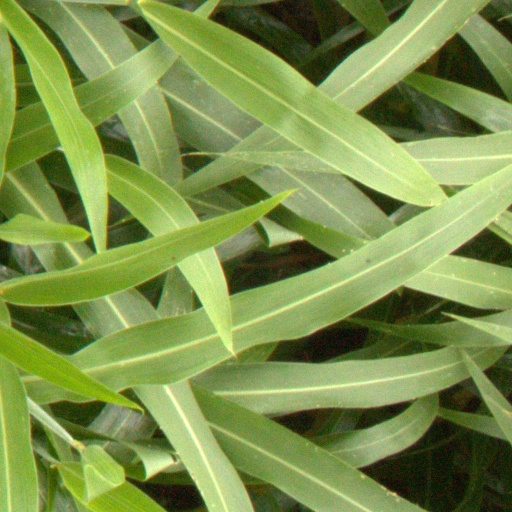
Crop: sorghum